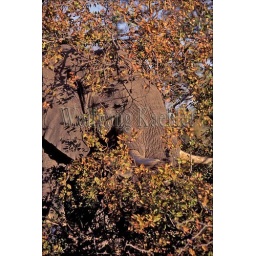
Botswana, okavango delta, moremi reserve, elephant feeding on pushed over tree